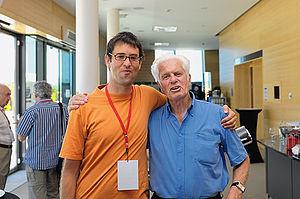
Marius Anton Joannes Romme, né le 17 janvier 1934 à Amsterdam, est un psychiatre néerlandais.